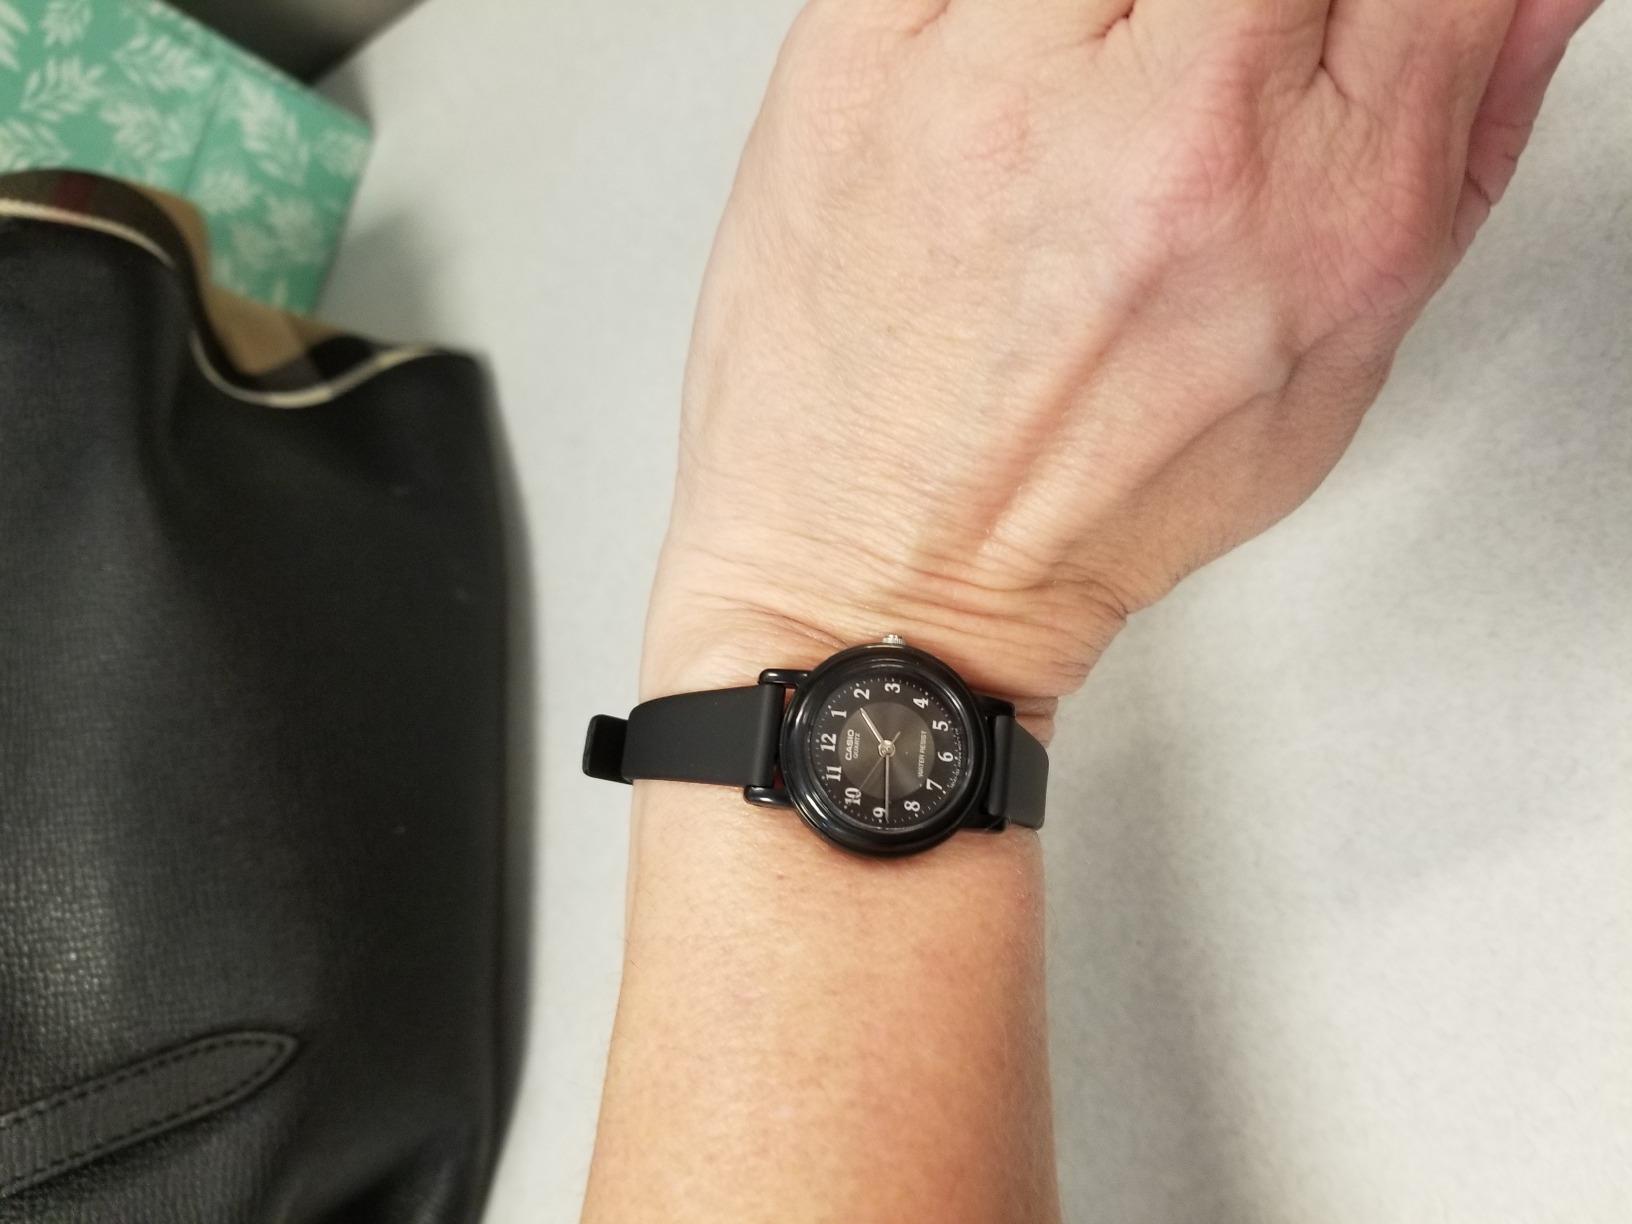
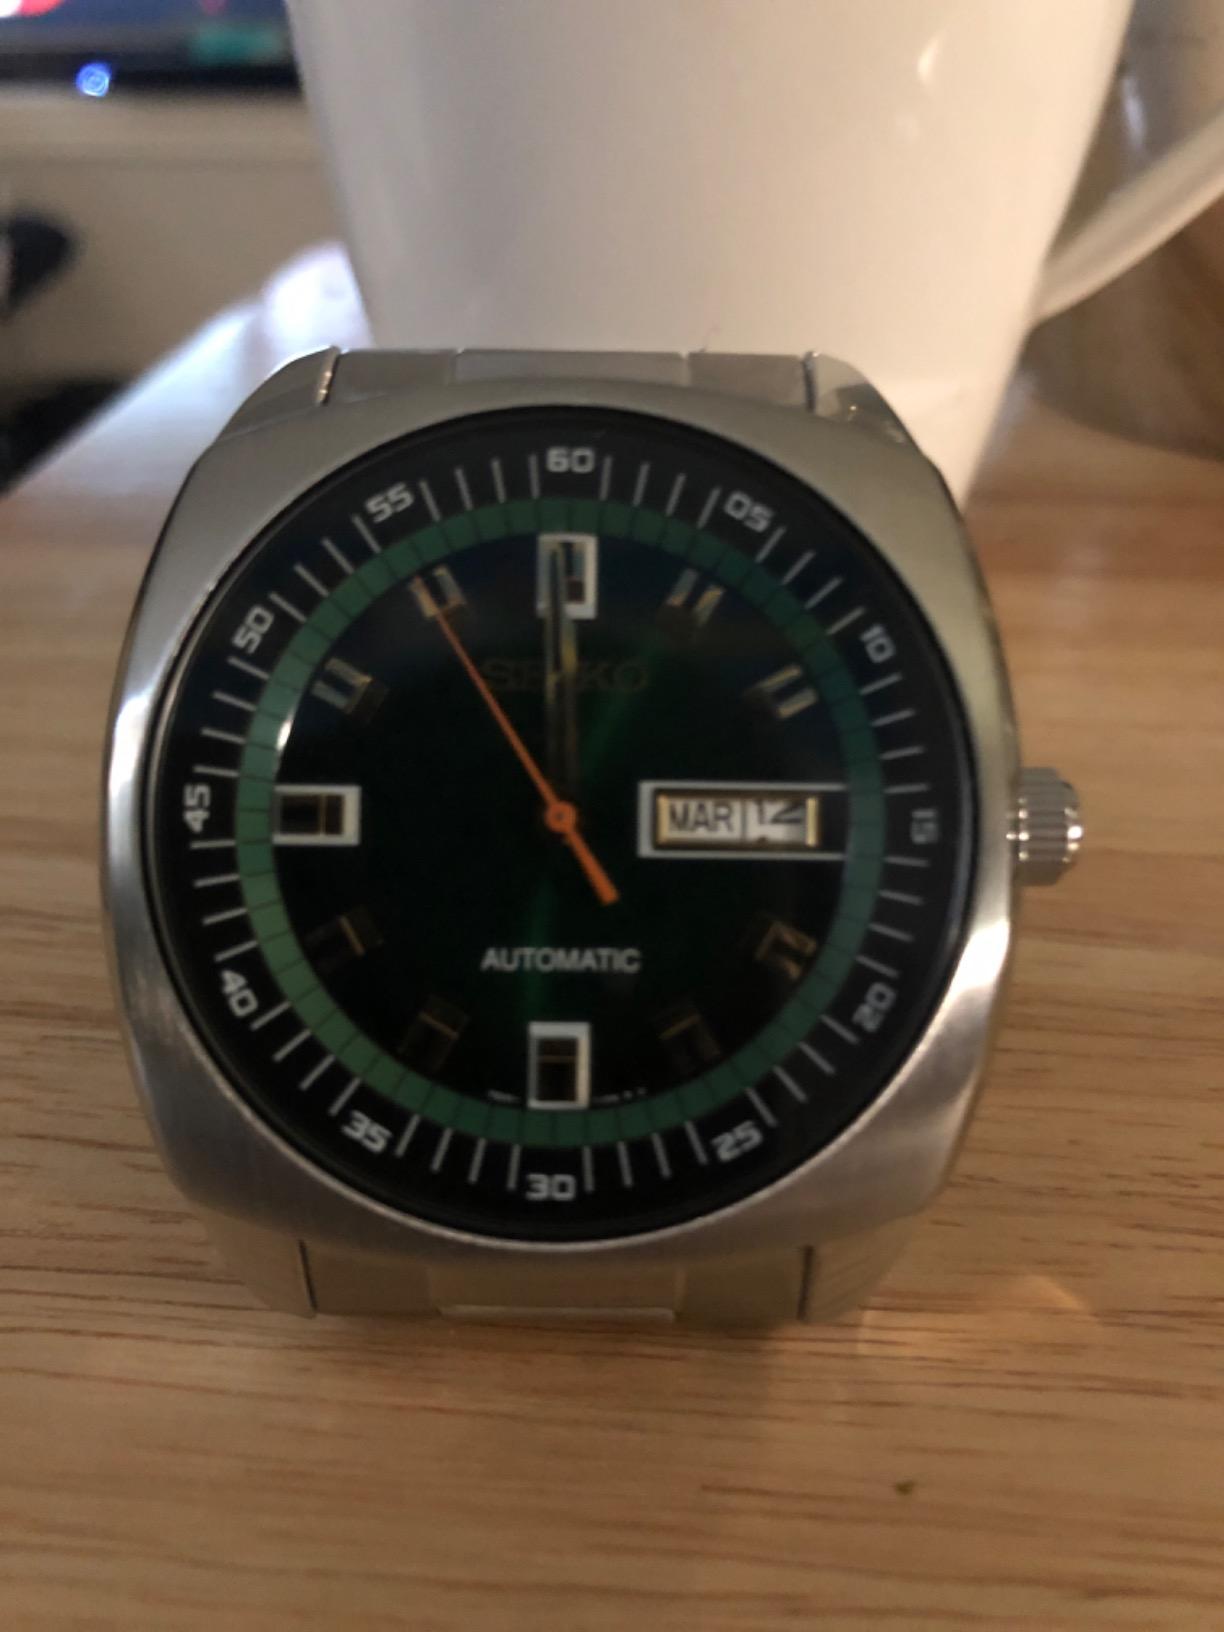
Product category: accessories_watch
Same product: no